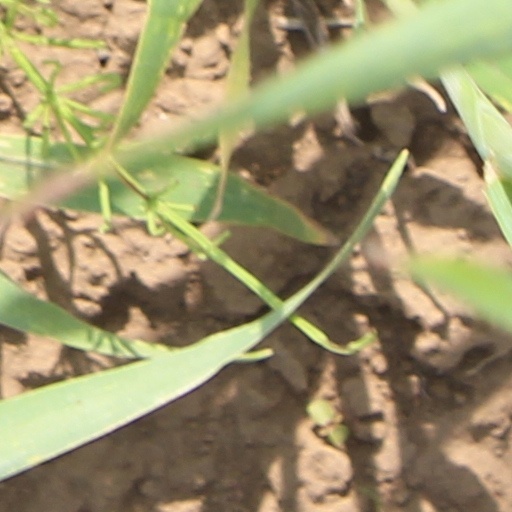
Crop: wheat